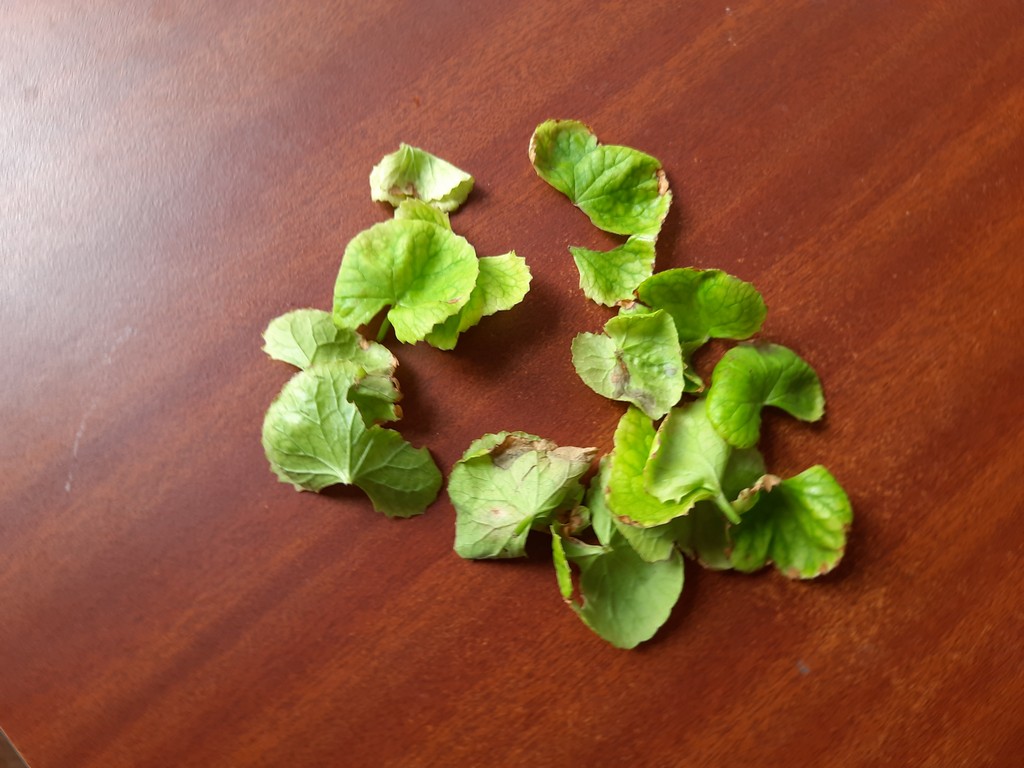
Label: Unhealthy